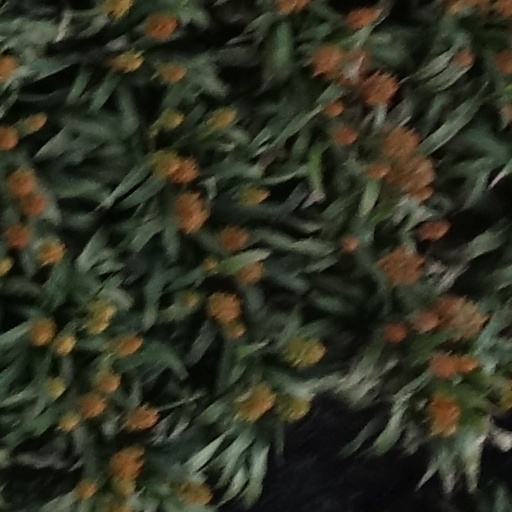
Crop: sorghum